Omamori

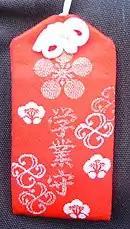
A study-dedicated . The logo above denotes a Shinto shrine dedicated to the Tenjin.

The word means 'protection', with being the (honorific) form of the word. Originally made from paper or wood, modern amulets are small items usually kept inside a brocade bag and may contain a prayer, religious inscription of invocation. are available at both Shinto shrines and Buddhist temples with few exceptions and are available for sale, regardless of one's religious affiliation.